Runcorn Shopping City

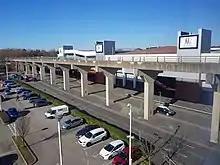
Elevated busway at Runcorn Shopping City

In summer 2012, plans were announced for the renovation of the exterior of the building and three of the four multi-storey car parks to the designs of architects Leach Rhodes Walker of Manchester. The total sum invested by BMO exceeded £3 million. The exterior had not been modified significantly since the building's original construction in the 1970s, and in 2010, a net was fitted around the building to stop detaching tiles from falling. In October 2013, following the renovation, the centre was re-branded to Runcorn Shopping Centre. Also in 2013, the surrounding area saw new investment by developer Opus Land North with the construction of a new Lidl, Burger King, garages and a car dealership on the site of the former Vestric House.